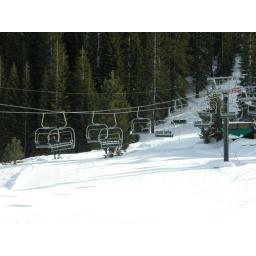
Ski lift for the advanced beginner hill (David is in the car on the far left!)